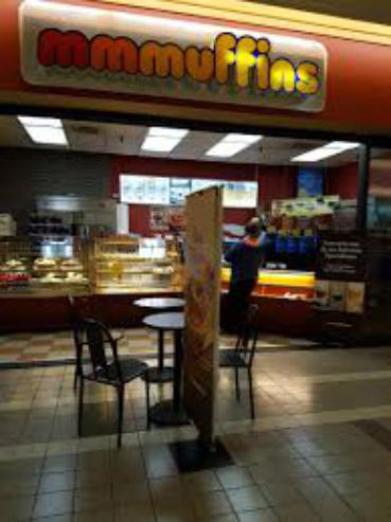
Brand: mmmuffins
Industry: Others